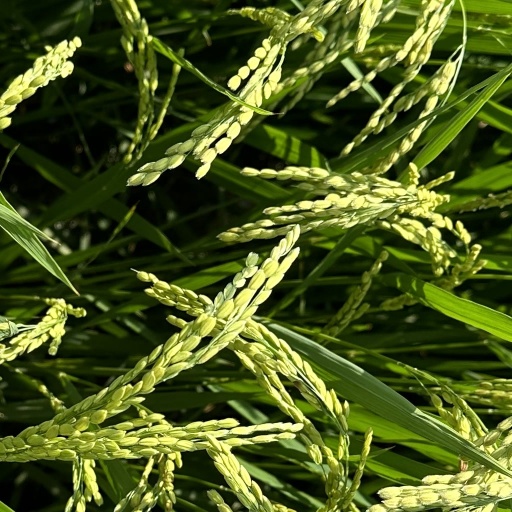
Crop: rice